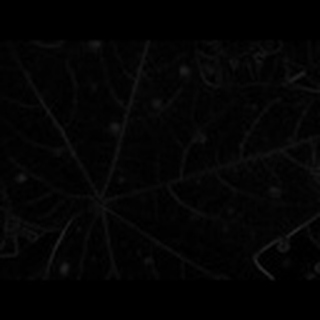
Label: cotton_target_spot